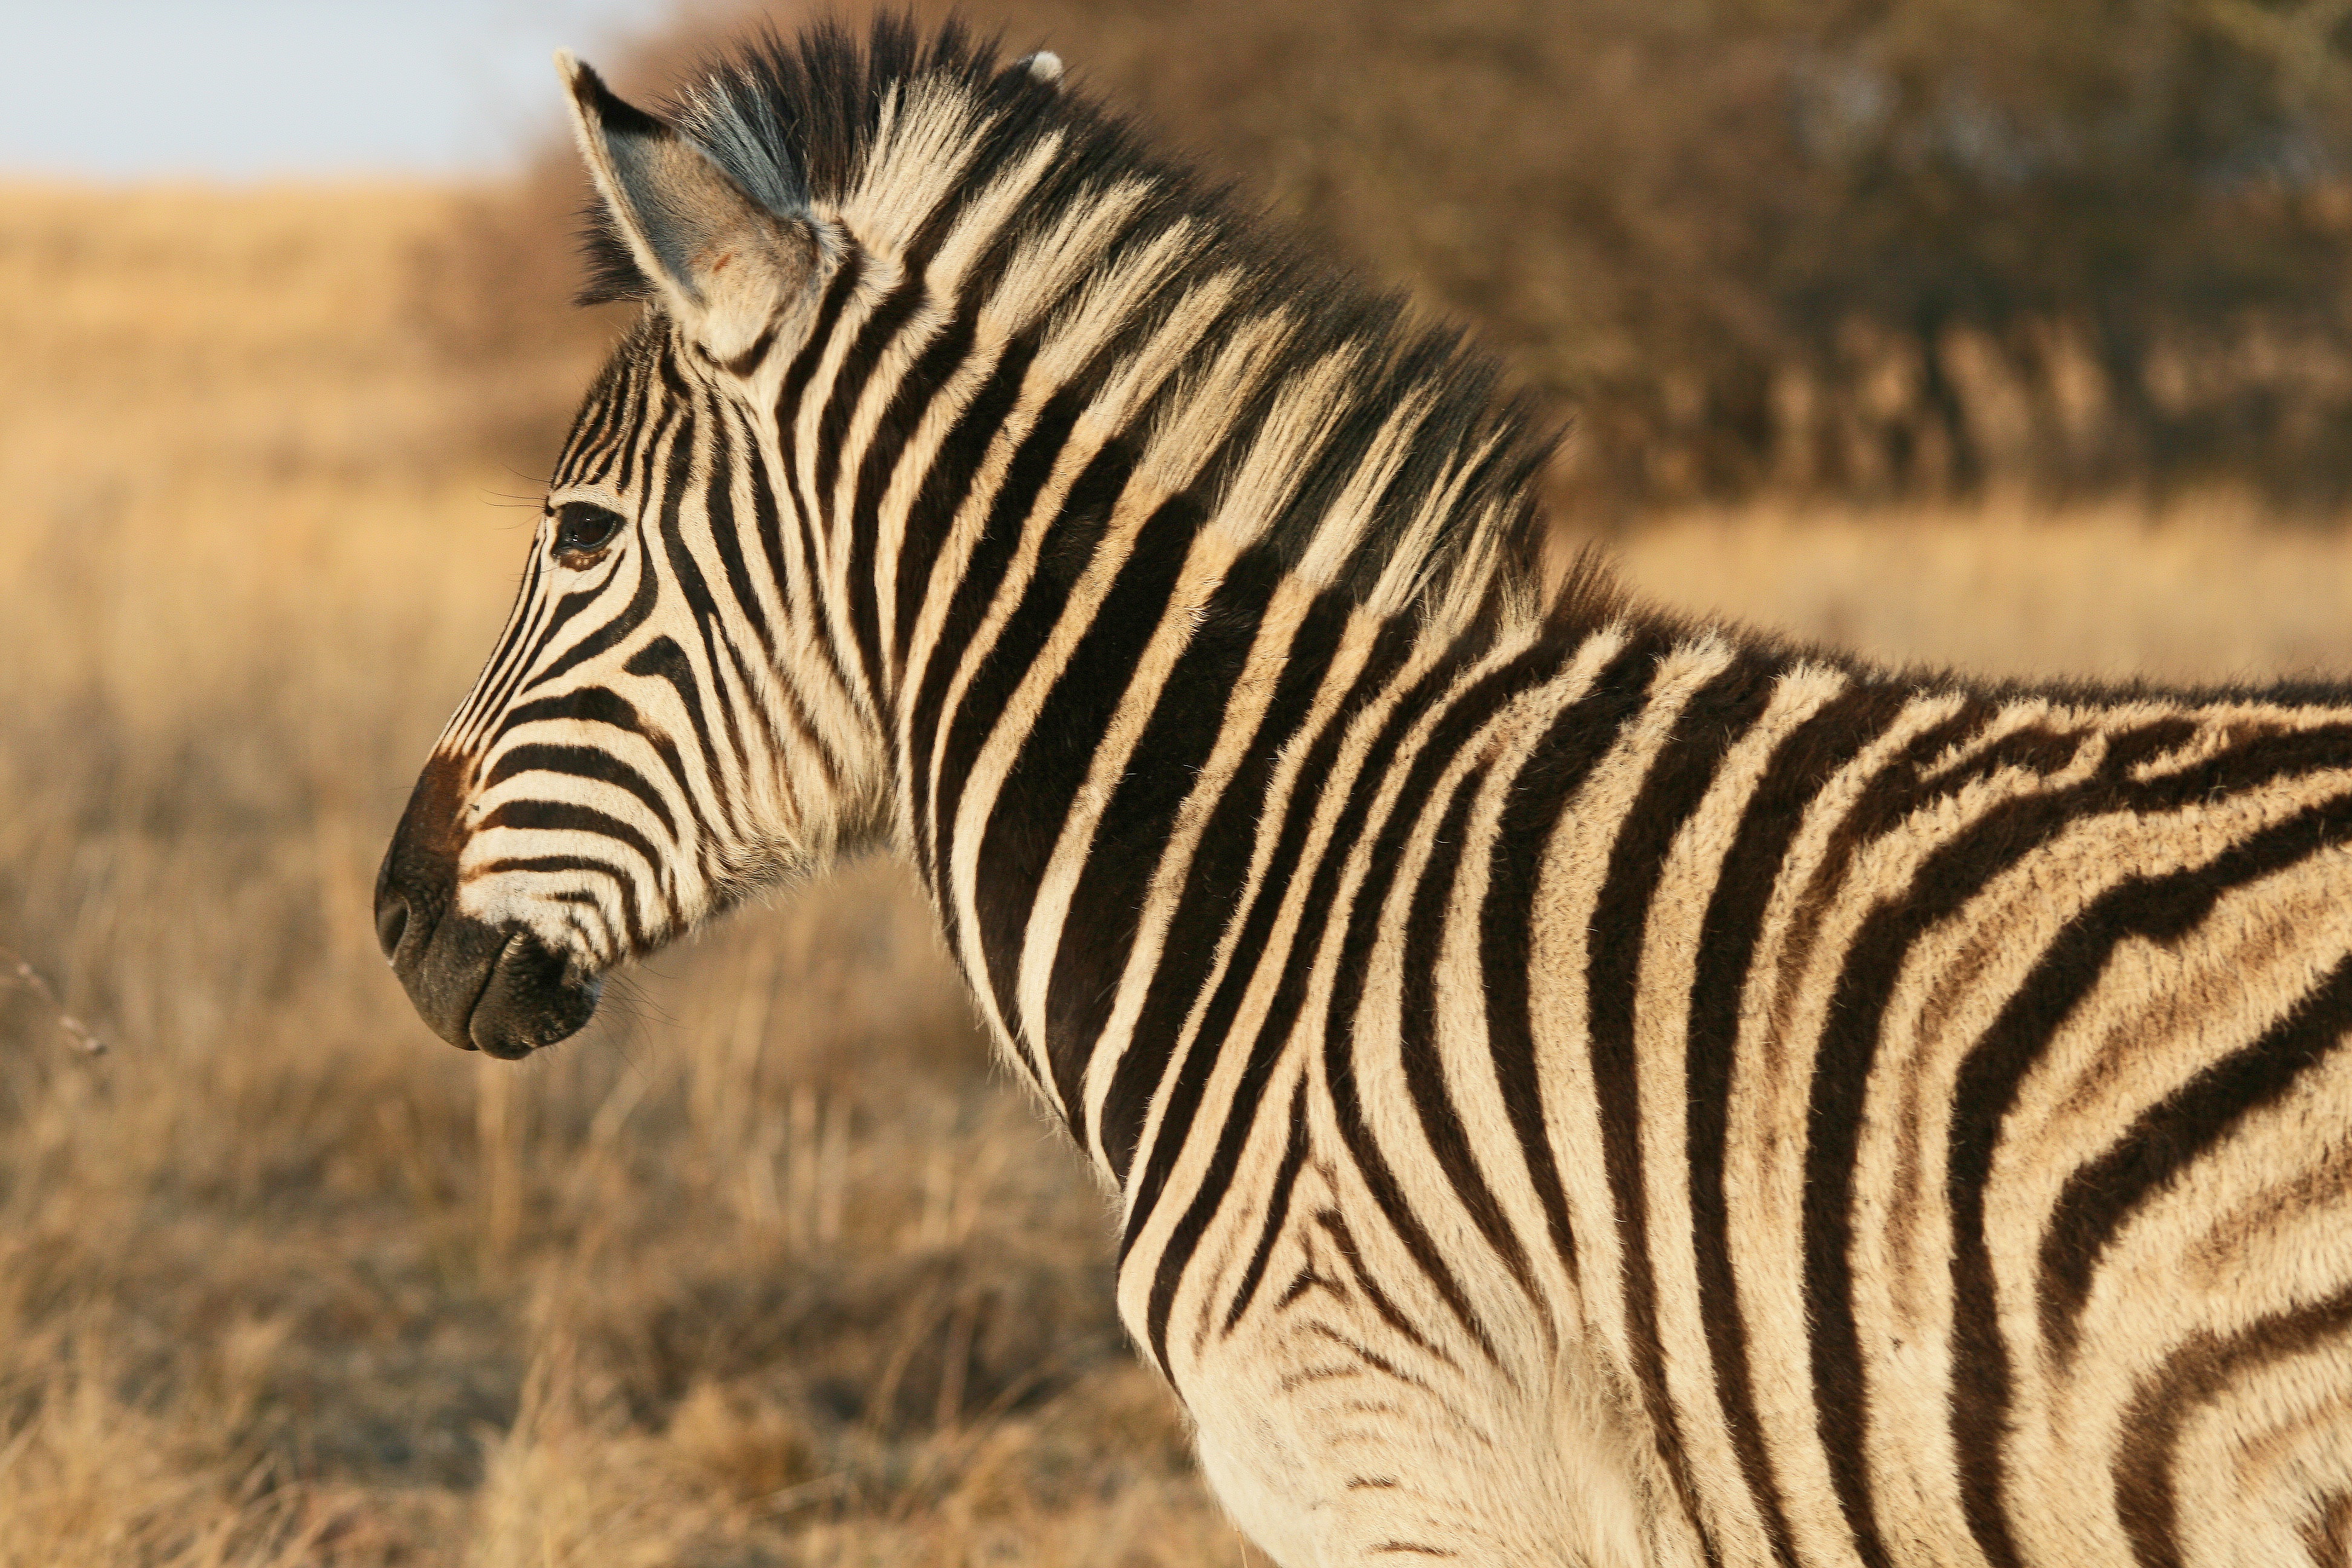
nature, grass, game, animal, wildlife, young, africa, mammal, mane, fauna, savanna, zebra, close up, vertebrate, safari, veld, horse like mammal, mustang horse